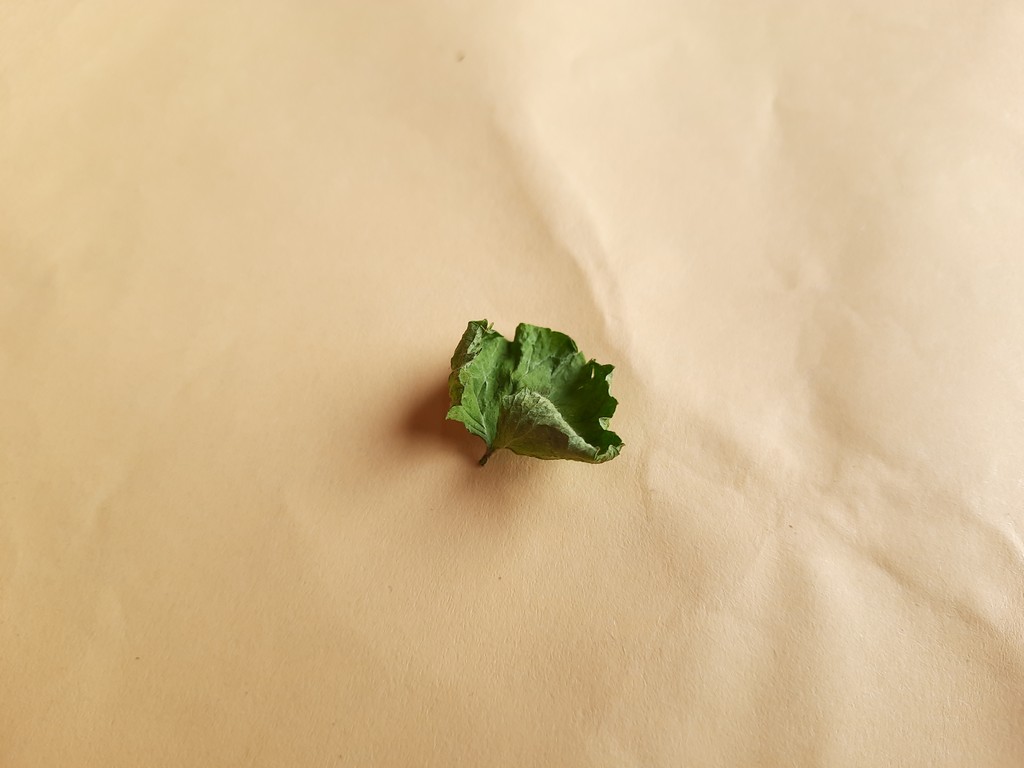
Label: Dried